Mattakkara

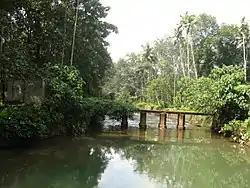
Pannagam Thodu

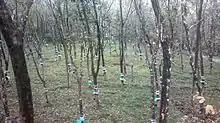
Rubber plantations at Mattakkara

All places consist of wet evergreen plants. Hard working farmers of this place play an important role to make this happen. The main vegetation occurs due to rubber plantations which cover 50% of the area. Coconut trees, cocoa, bamboo and other plants can be found here.